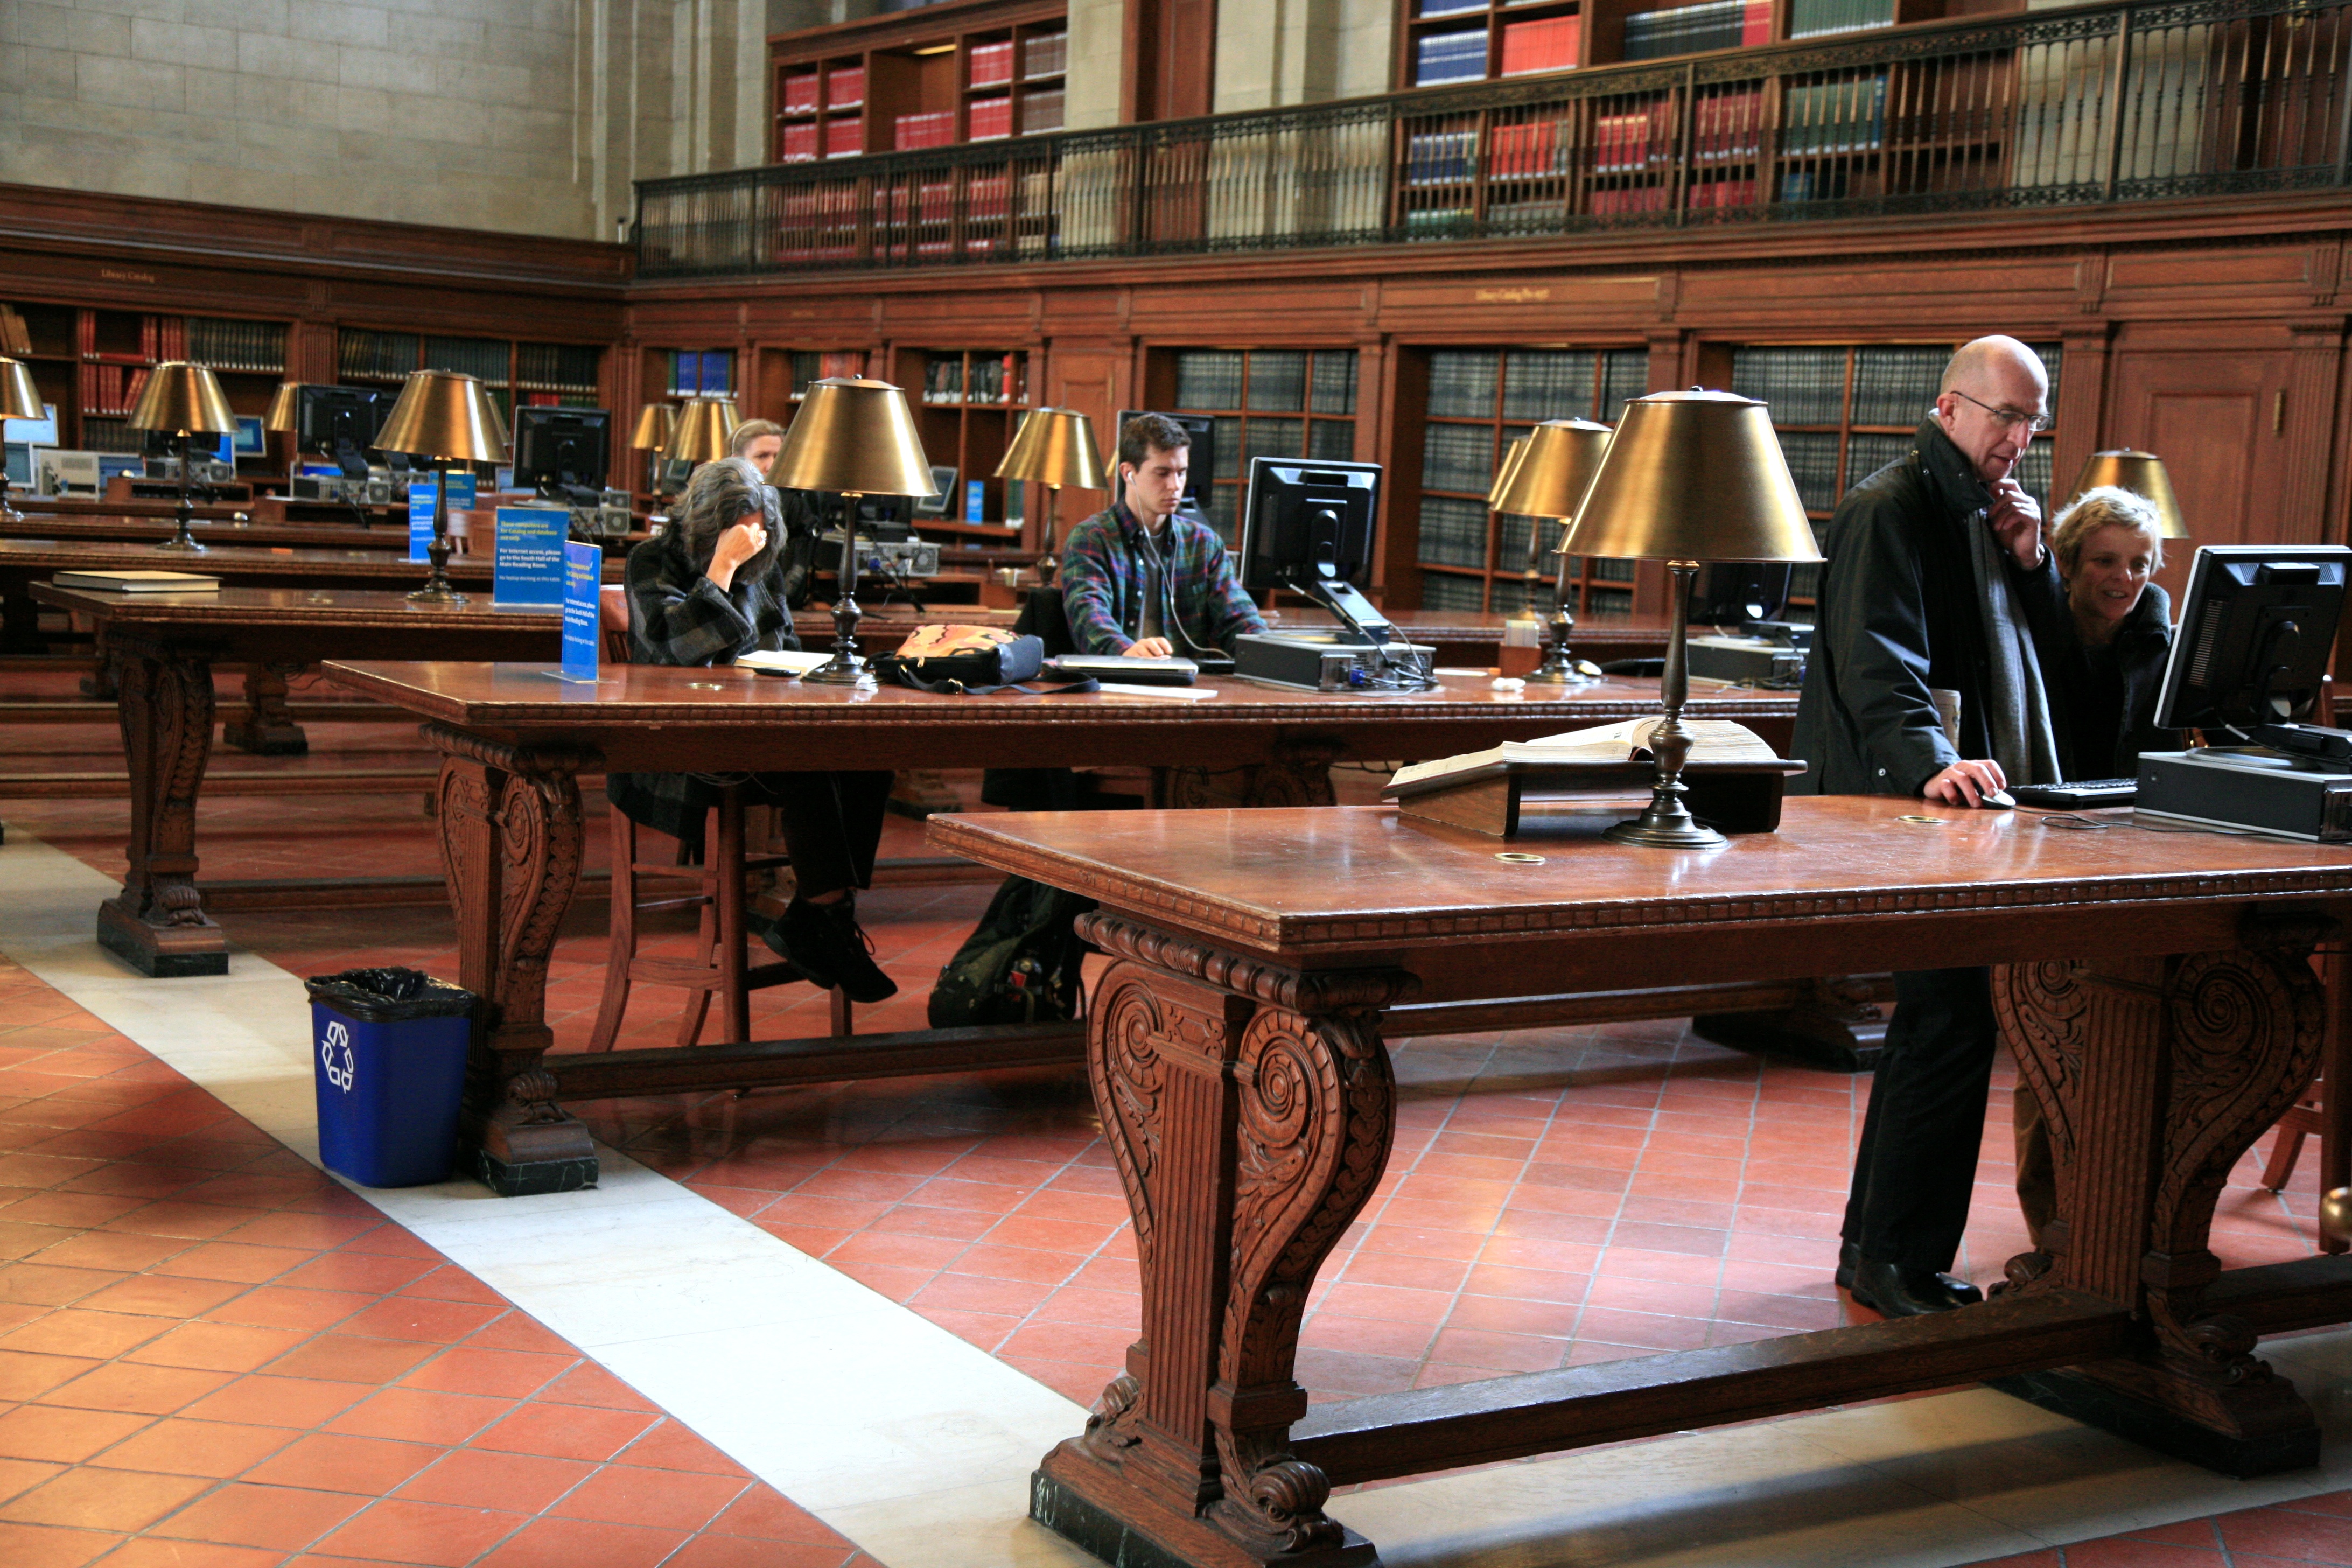
table, nyc, furniture, room, newyork, library, newyorkcity, ny, bibliothque, midtownmanhattan, fifthavenue, nypl, newyorkpubliclibrary, mainbranch